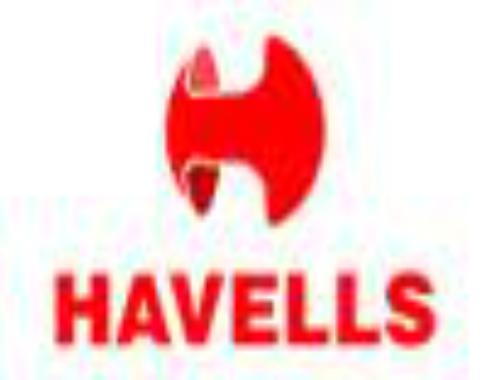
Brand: Havells
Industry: Others